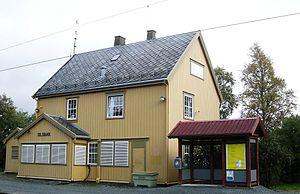
La gare de Selsbakk est une gare ferroviaire norvégienne de la ligne de Dovre située dans la commune de Trondheim.